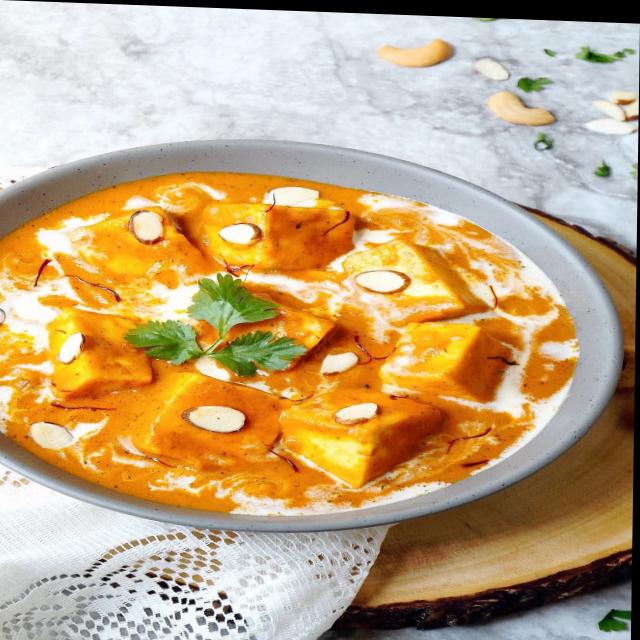
Dish: shahi_paneer